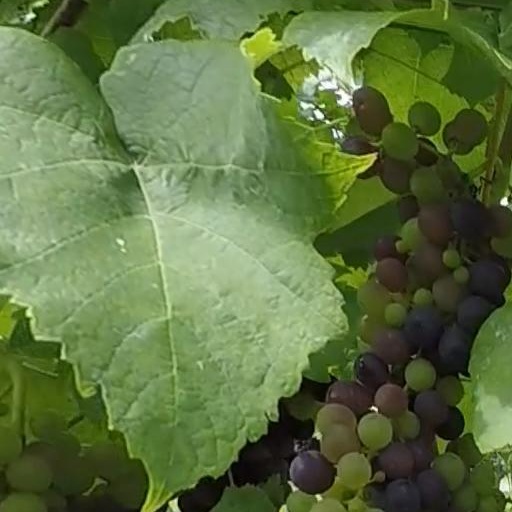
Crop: grape